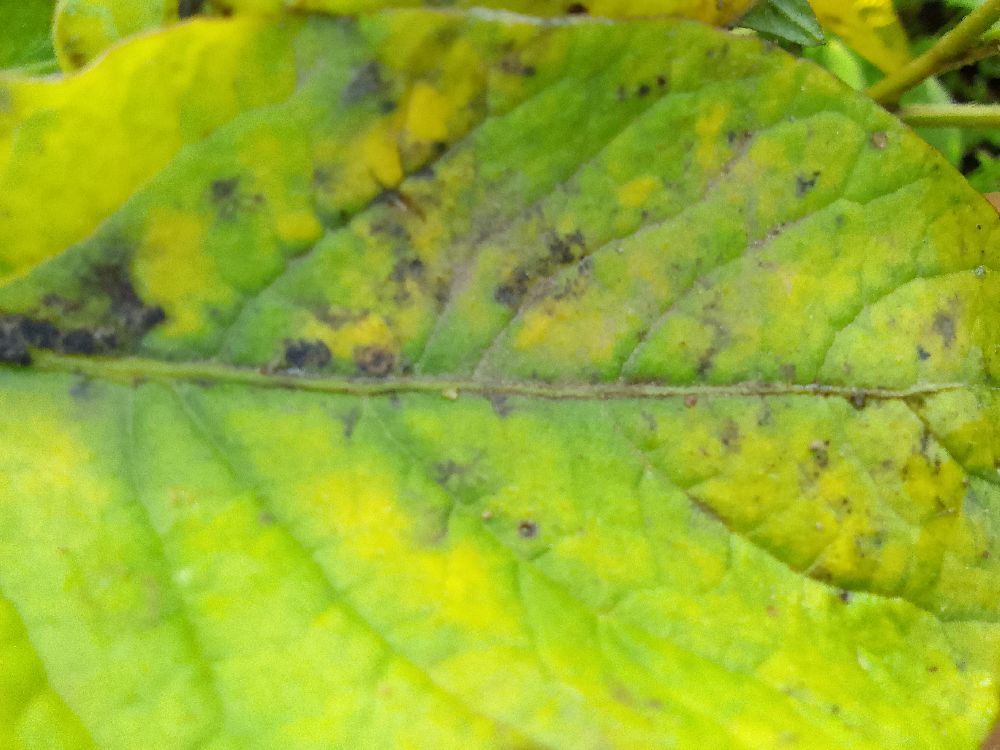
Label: Early blight